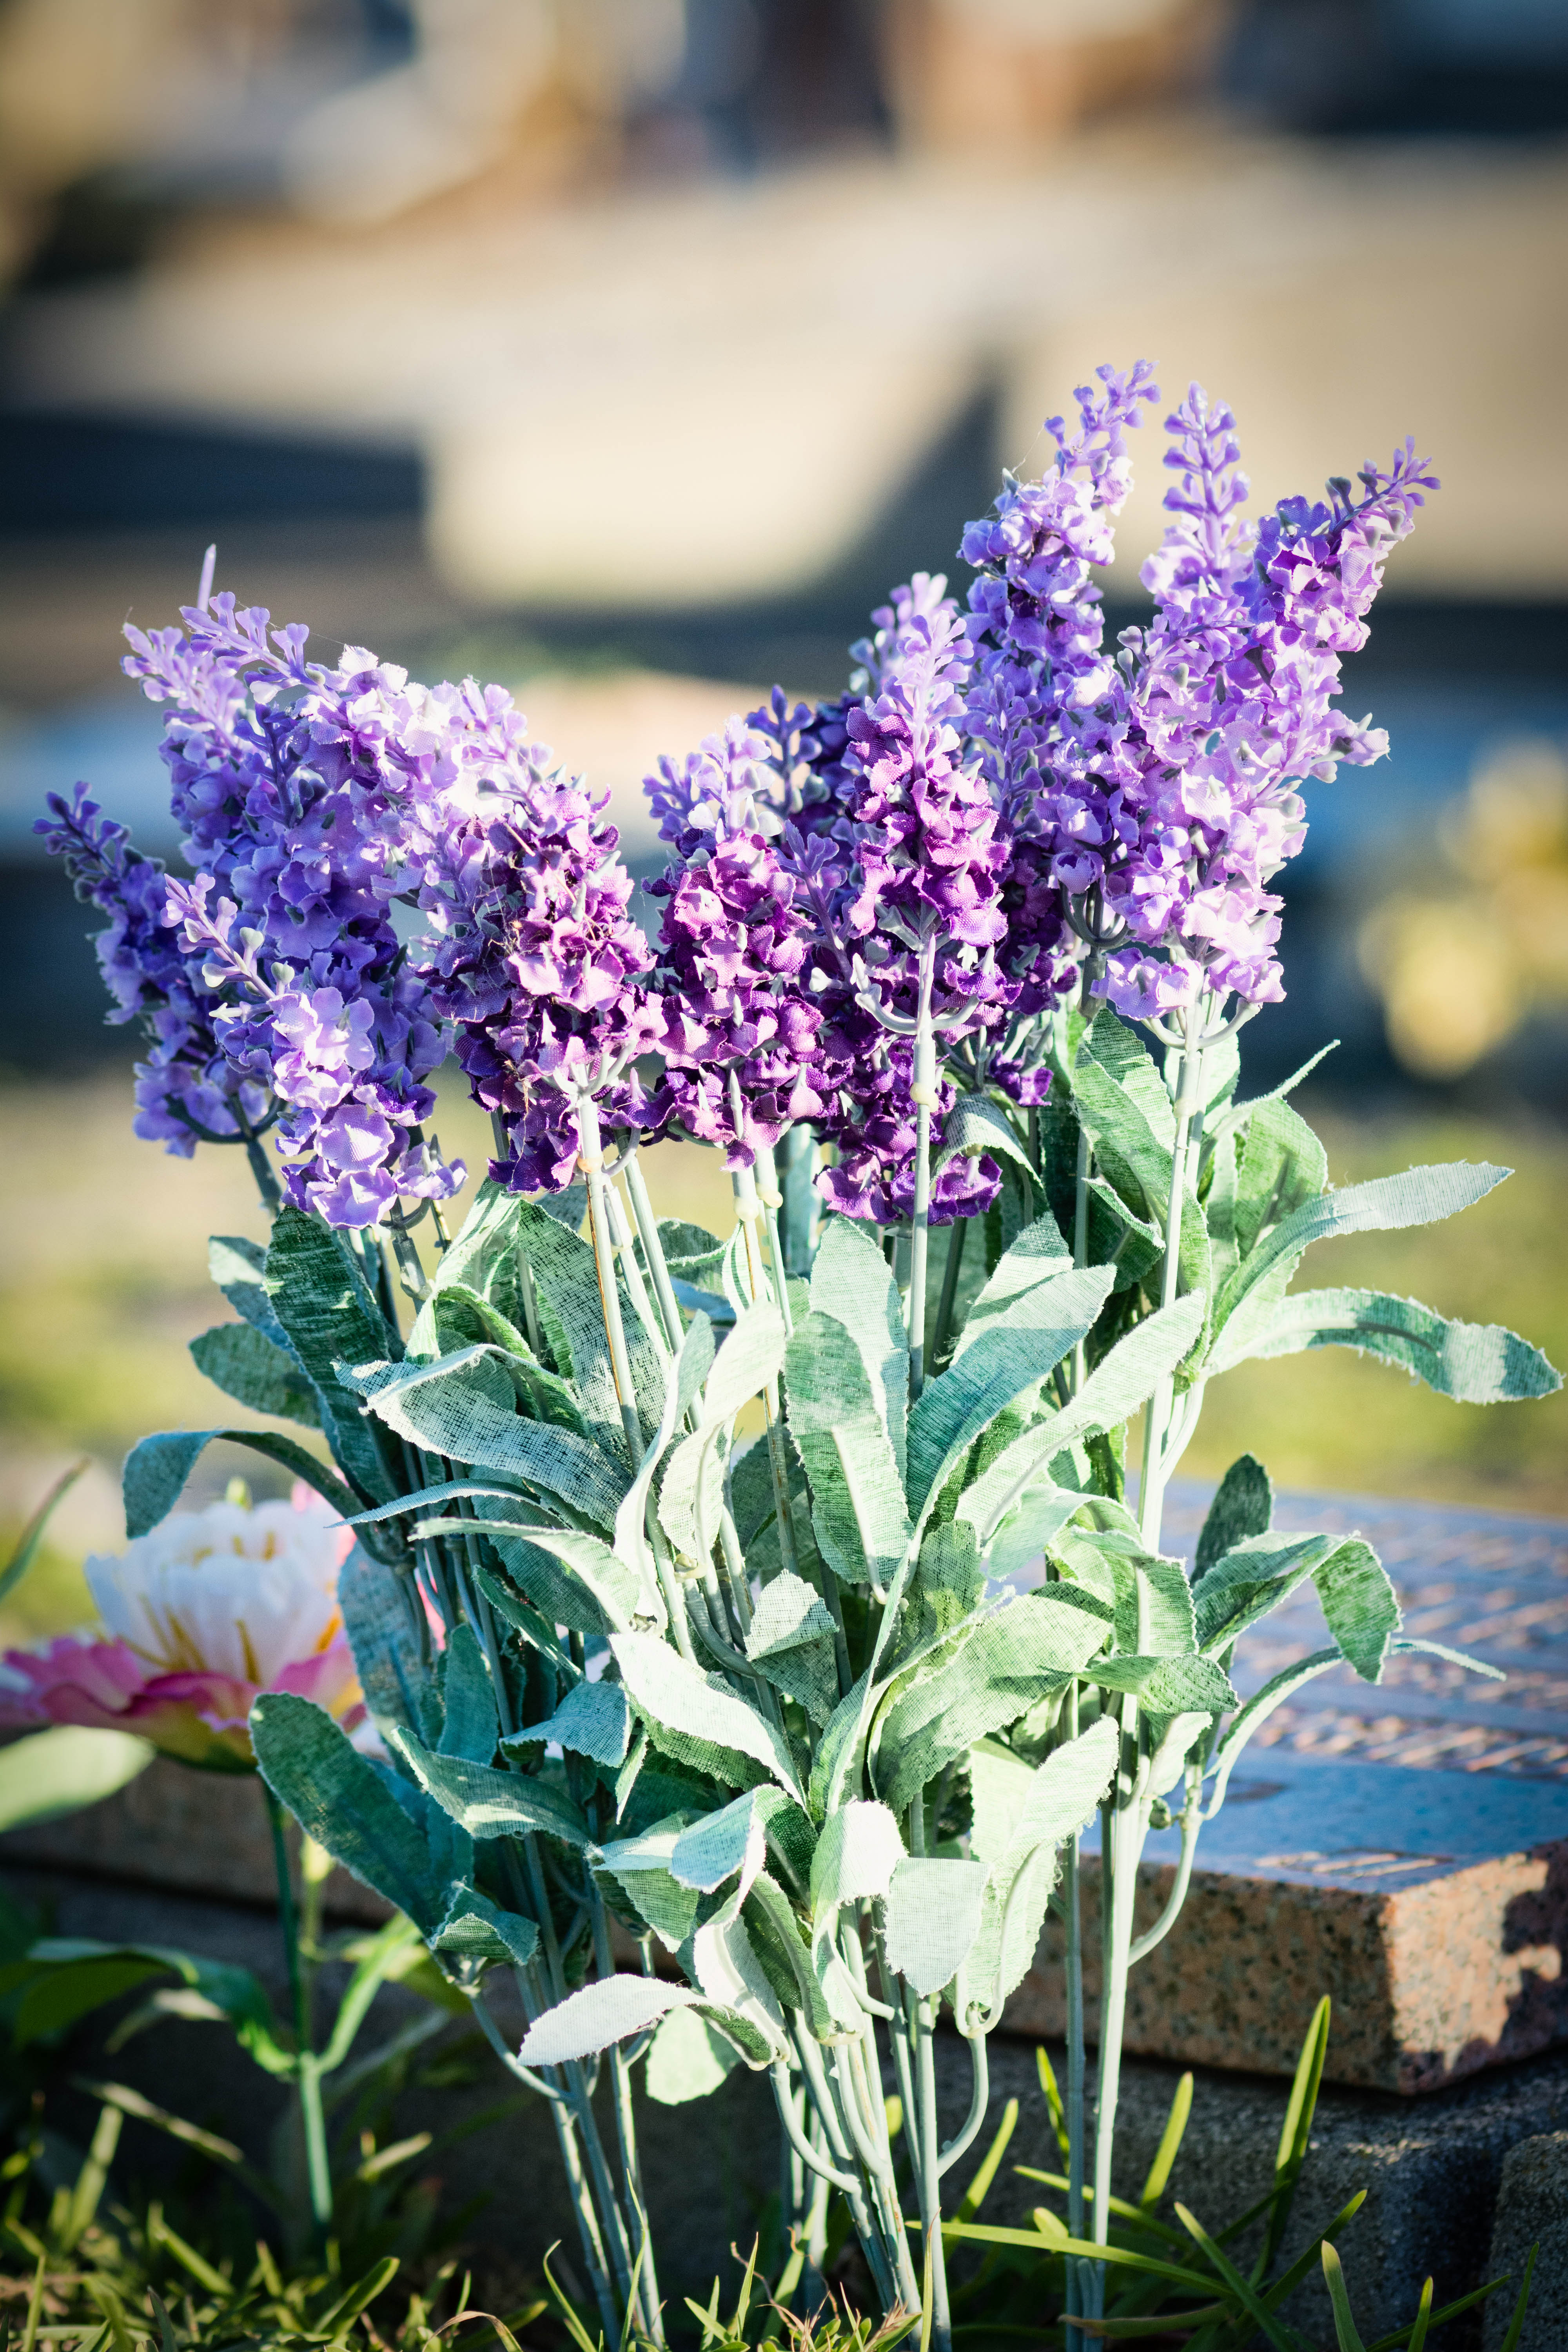
blossom, plant, flower, herb, botany, flora, lavender, wildflower, flowers, grave, cemetary, lilac, floristry, flowering plant, flower bouquet, floral design, land plant, flower arranging, english lavender